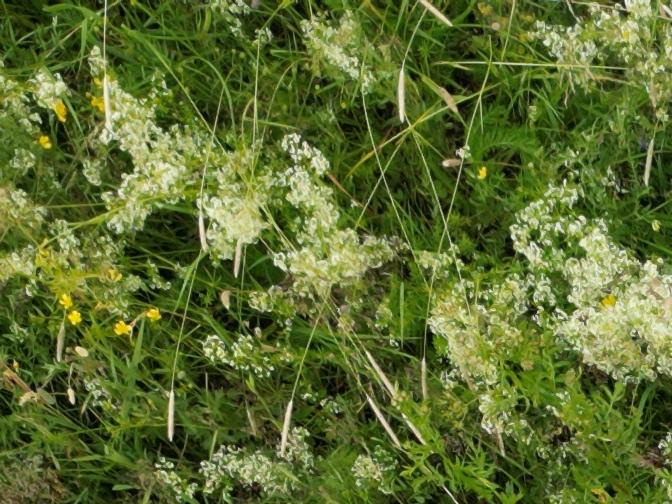
Flowers visible:  daisy flowers, yarrow flowers, yarrow flowers, yarrow flowers, yarrow flowers, yarrow flowers